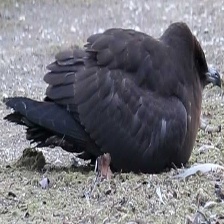
Species: POMARINE JAEGER
Scientific name: STERCORARIUS POMARINUS